Kentucky Route Zero

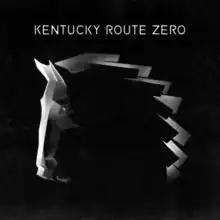

Kentucky Route Zero is a point-and-click adventure interactive fiction game developed by Cardboard Computer and published by Annapurna Interactive. The game follows the narrative of a truck driver named Conway and the strange people he meets as he tries to cross the mysterious Route Zero in Kentucky to make a final delivery for the antiques company for which he works. The game received acclaim for its visual art, narrative, characterization, atmosphere, and themes, appearing on several best-of-the-decade lists.